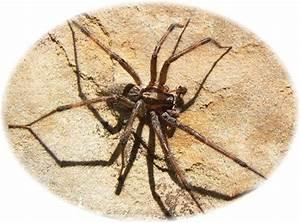
spider